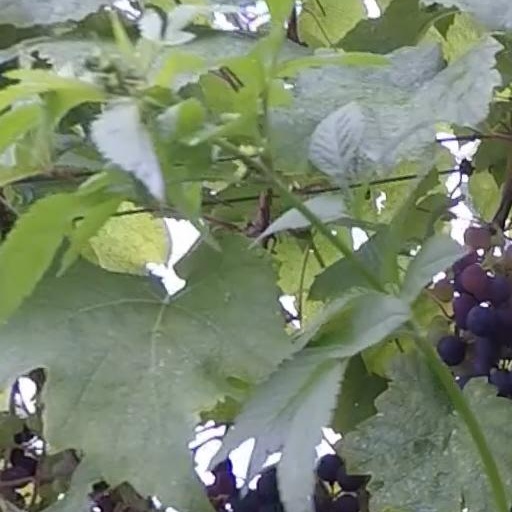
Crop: grape